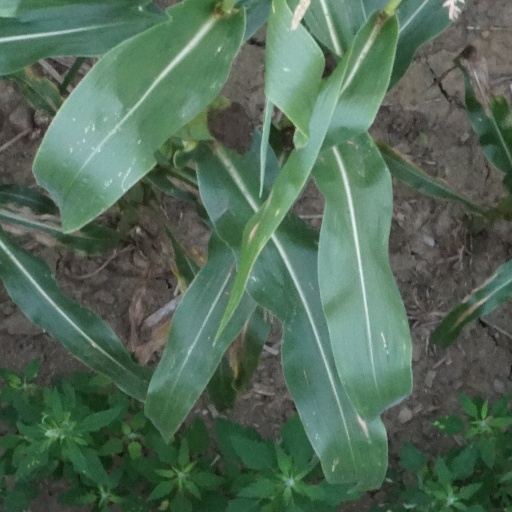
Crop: maize; corn